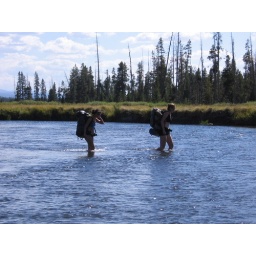
We had been swimming in the river while Brenon and Garrett were fishing.